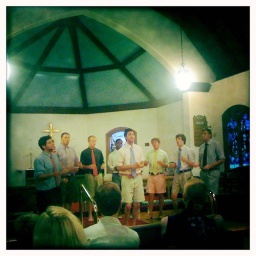
I'm being serenaded by cute boys (or maybe it's a Vineyard Sound concert)